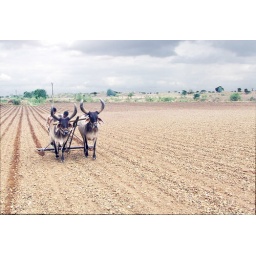
Farmers plough their field as the monsoon clouds cover the sky in Gondal town, Gujarat. Sagheer Mahdi